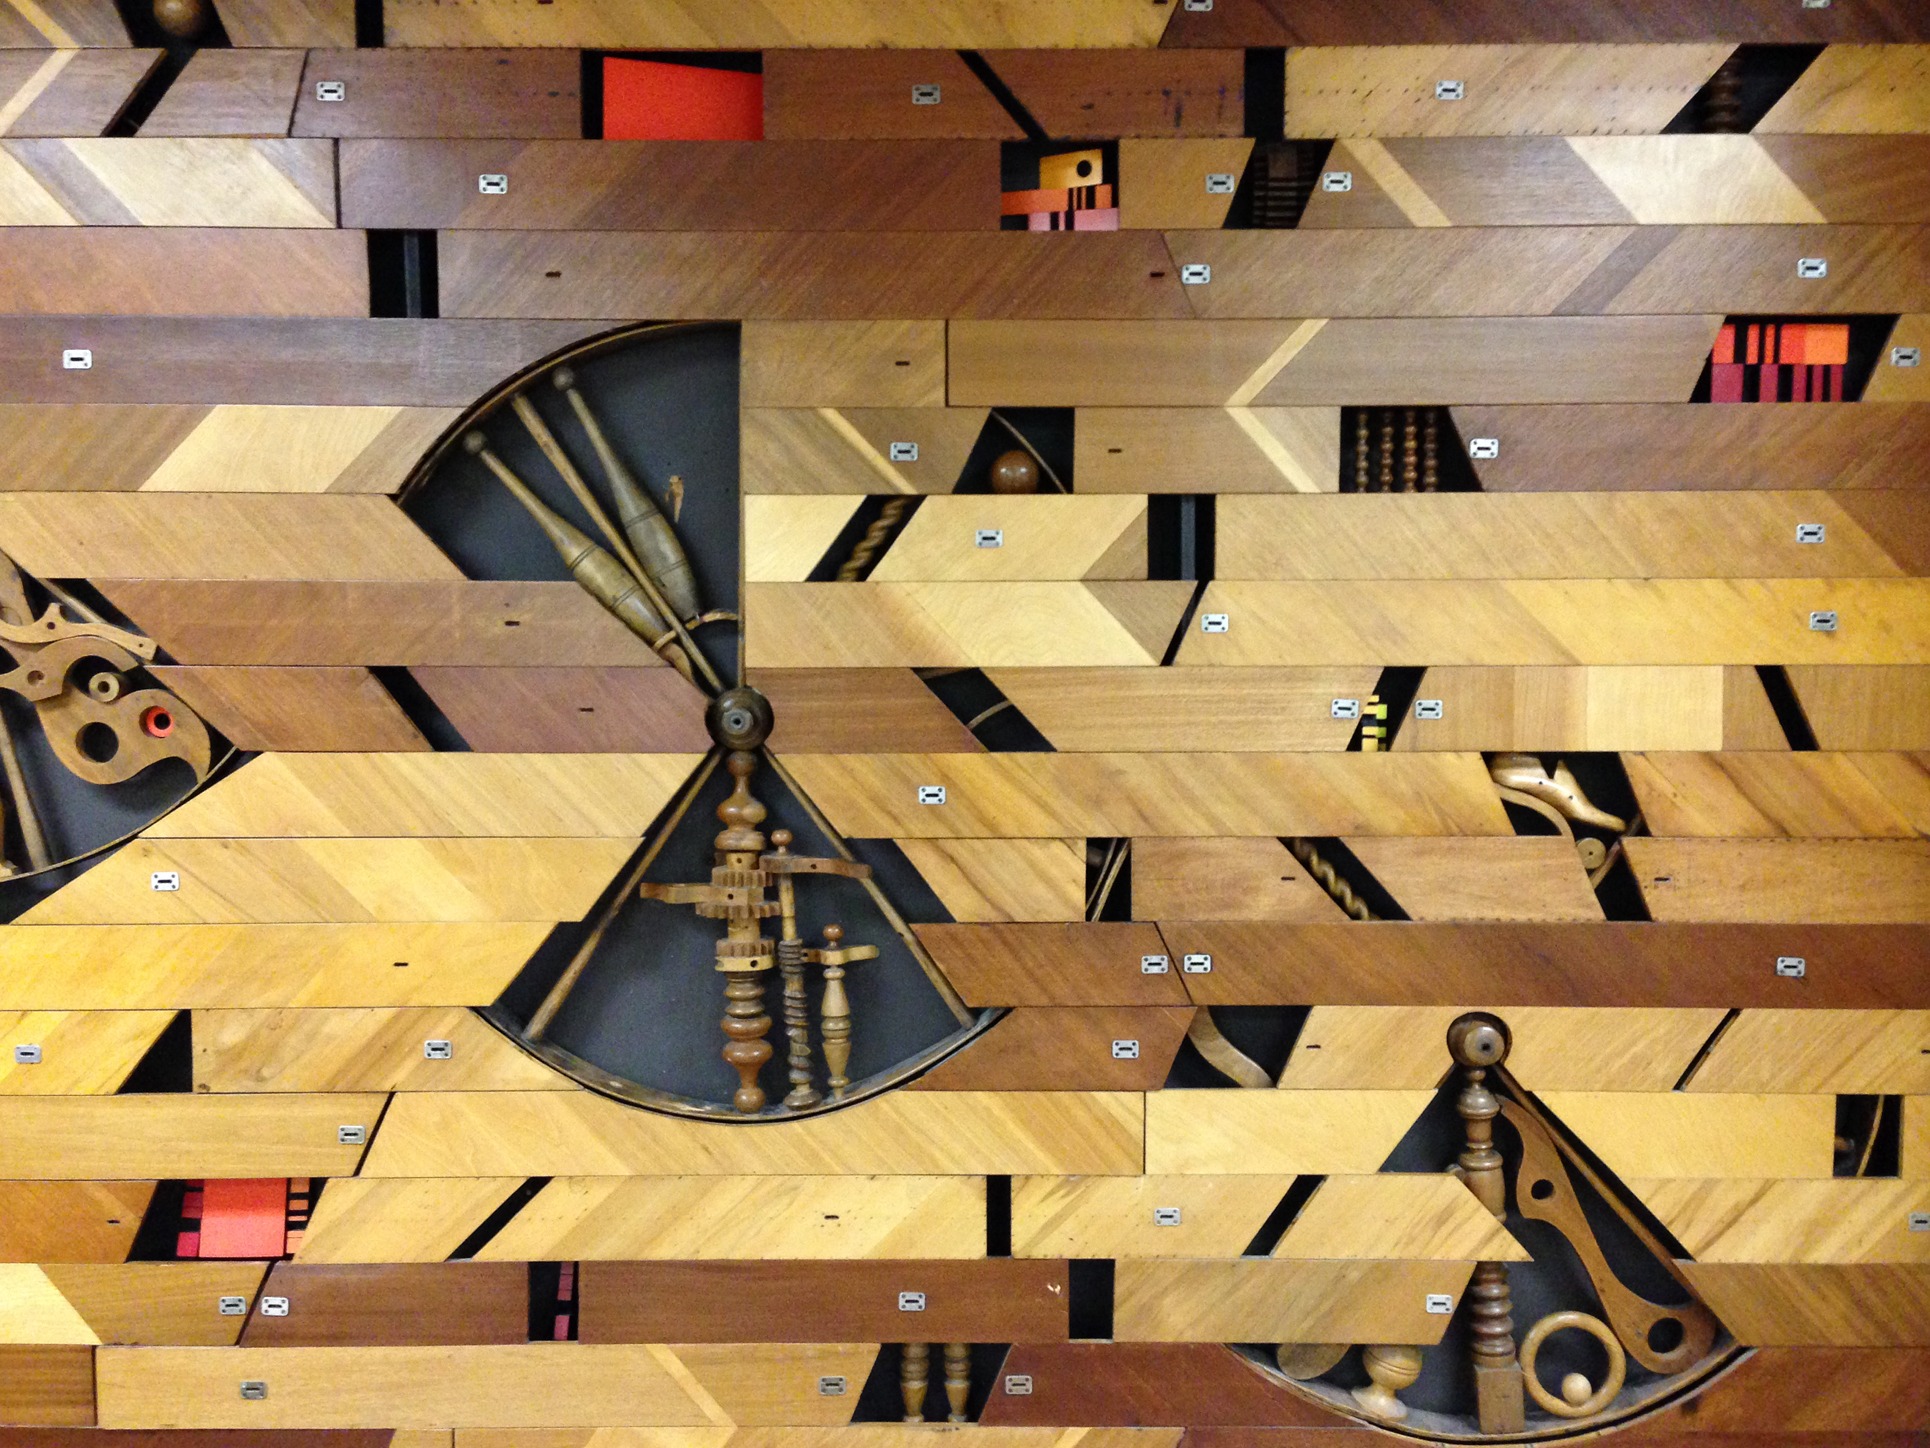
wood, floor, wall, ceiling, wood work, design, wooden, sliding, screenshot, flooring, central library, library art, windsor artist, windsor ontario, joseph deangelis